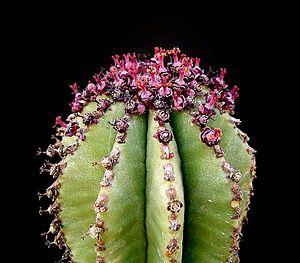
La liste des espèces du genre Euphorbia comprend plus de 2000 noms d'espèces acceptées, ce qui fait de ce genre de loin le plus important de la famille des Euphorbiaceae, devant le genre Croton et le place au quatrième rang des plus grands genres d'Angiospermes, derrière les genres Astragalus, Bulbophyllum et Psychotria. Selon la base de données The Plant List, 5661 espèces rattachées au genre Euphorbia ont été décrites, mais seuls 2046 épithètes désignent des espèces acceptées, tandis que 3522 sont considérées comme des synonymes, et 93 comme mal appliquées.